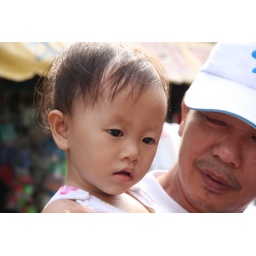
Beautiful girl and proud father at the fish market in Can Tho, Vietnam